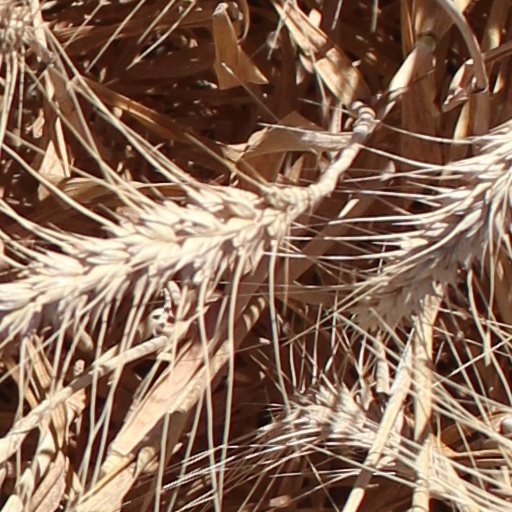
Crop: wheat